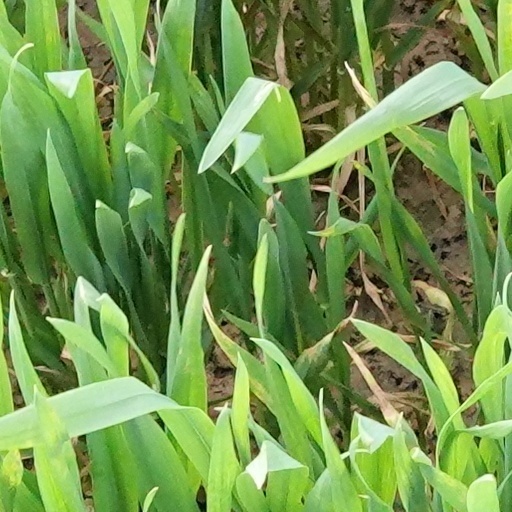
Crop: wheat